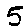
Label: 5